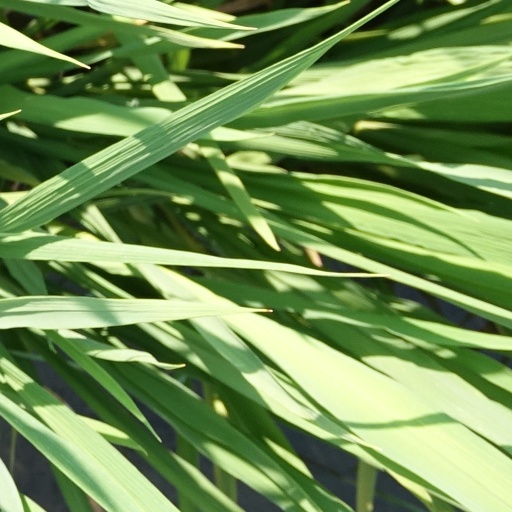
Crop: rice